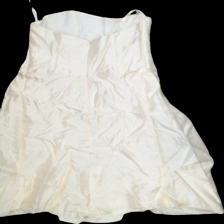
View: back
Type: Dress
Category: Ladies
Brand: Not Applicable
Colors: White
Material: 100%acetate
Pattern: Plain
Cut: Regular
Trend: No trend
Stains: No
Damage: 0
Price range: <50
Recommended usage: Reuse